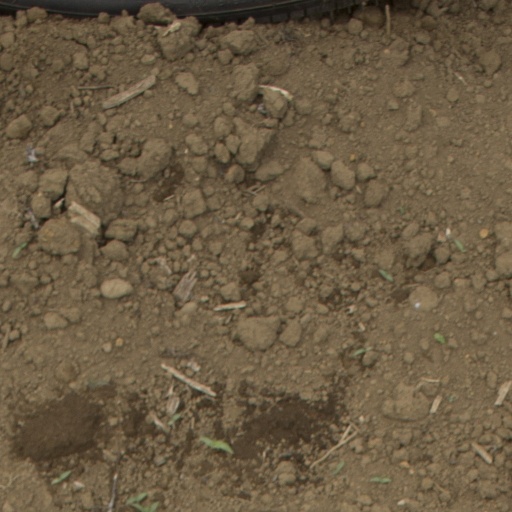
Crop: Jerusalem artichoke